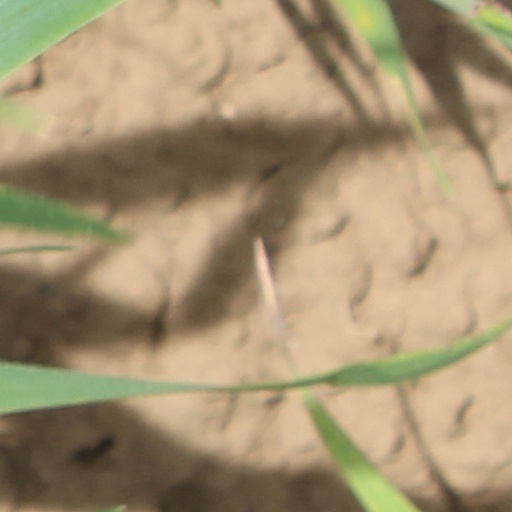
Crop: wheat